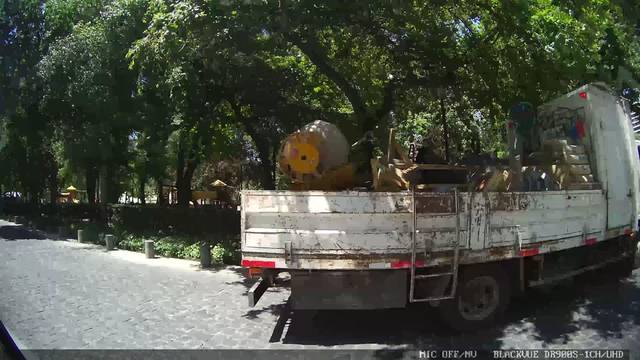
Region: Chile
Coordinates: -33.415, -70.592